Hail Caesar (1994 film)

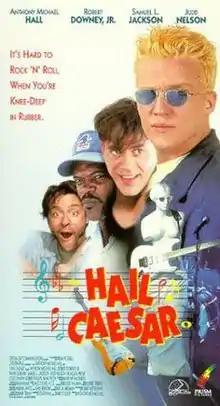

Hail Caesar is a 1994 comedy film directed by Anthony Michael Hall in his directorial debut. The film stars Hall, Samuel L. Jackson, Robert Downey Jr., Bobbie Phillips, and Judd Nelson. The film follows Julius Caesar McGruder, a would-be rock star who makes a bet with his girlfriend's father to be able to continue dating her. The film is based on an original story by Mark Twain.